The Hangman Waits

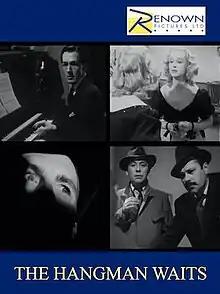
DVD cover

The Hangman Waits is a 1947 British second feature ('B') thriller film written, directed and produced by A. Barr Smith, starring Beatrice Campbell and John Turnbull. Shot documentary-style, the film tells the story of a murderer who comes to a grisly end.